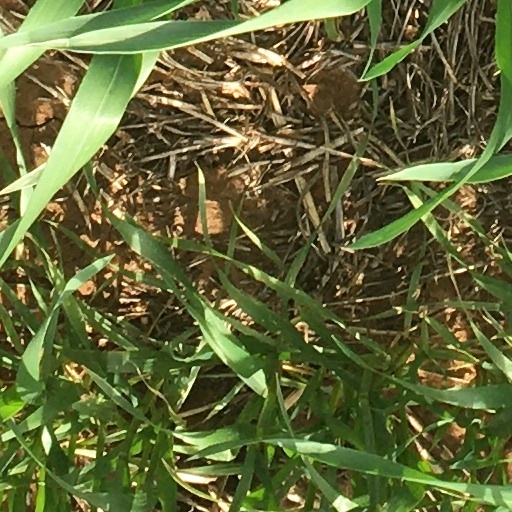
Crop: wheat